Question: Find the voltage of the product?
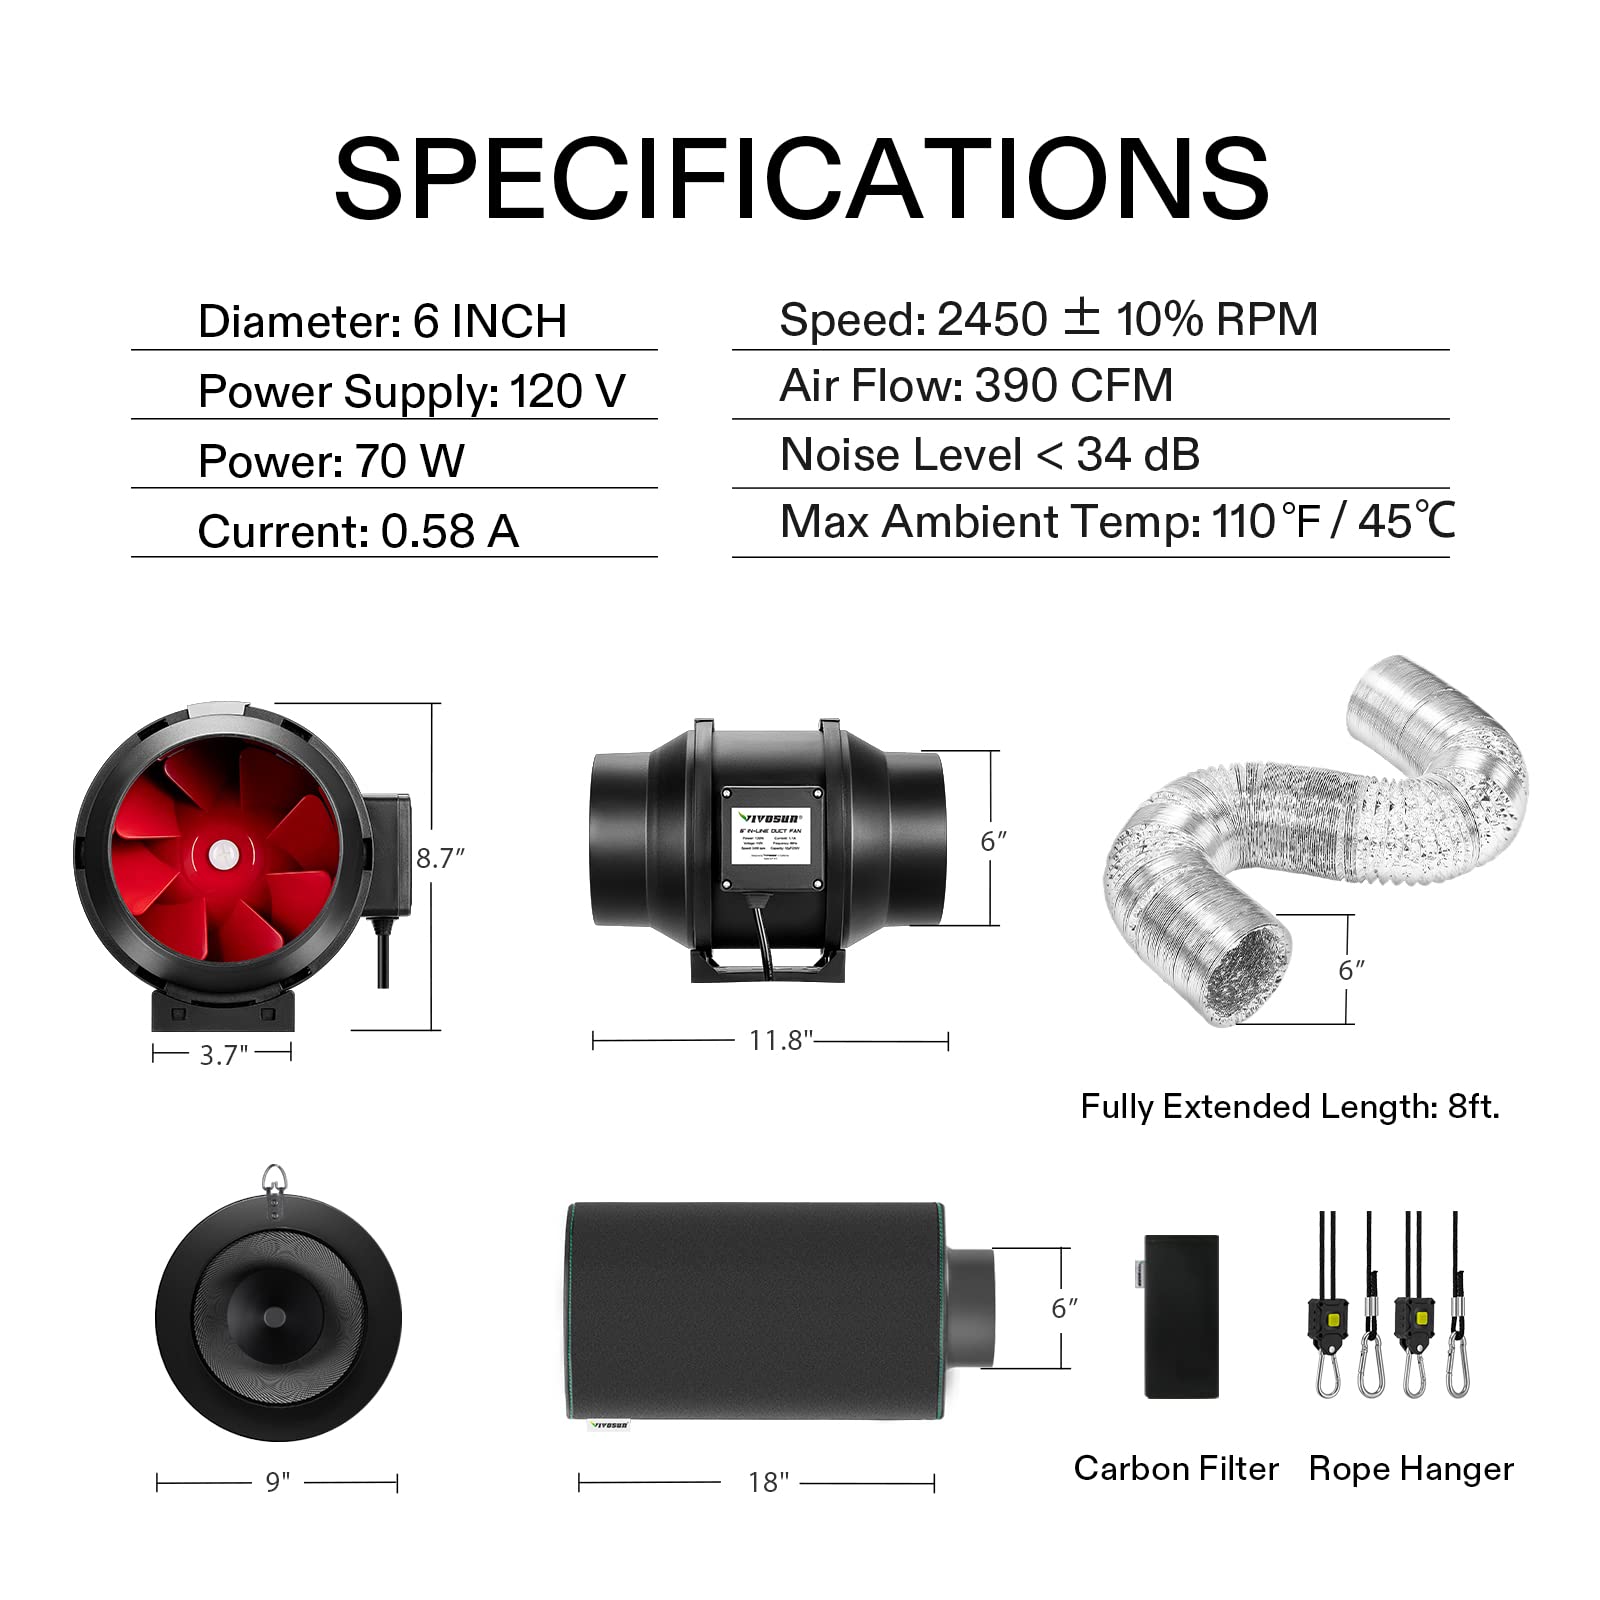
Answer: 120.0 volt